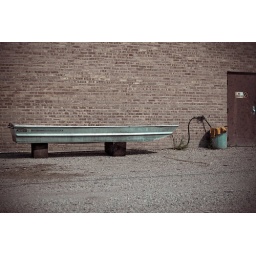
Saw this boat up on blocks in the building next to our work. Wonder what stories it has to tell.